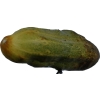
Label: cucumber